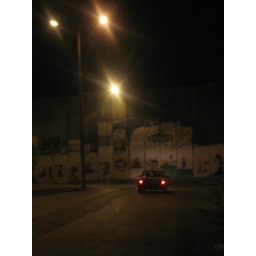
the road in town just ends at the wall